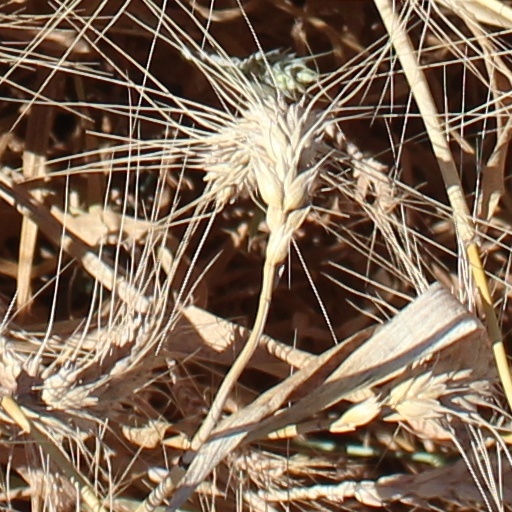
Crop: wheat